Nose Hill Park

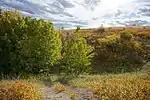
White-tailed deer are often observed within aspen groves and coulees in Nose Hill Park.

The park is large enough to sustain large mammals like white-tailed deer and coyote as well as porcupine, northern pocket gophers, and Richardson's ground squirrels. Northern harriers and Swainson's hawks feed on smaller species such as mice and voles.